Magnolia (Bennettsville, South Carolina)

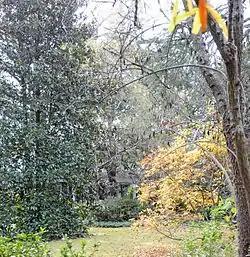

Magnolia House, also known as the Johnson-Kinney House, located in Bennettsville, South Carolina, is a fine example of an excellently preserved late antebellum neoclassical, or "bracketed Greek Revival" home in rural South Carolina. Magnolia is a two-story frame house constructed in 1853 by Bennettsville lawyer, William Dalrymple Johnson. Johnson was a signer of the South Carolina Ordinance of Secession.